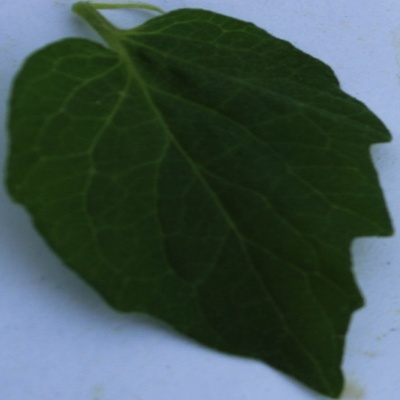
Crop: Tomato
Condition: healthy